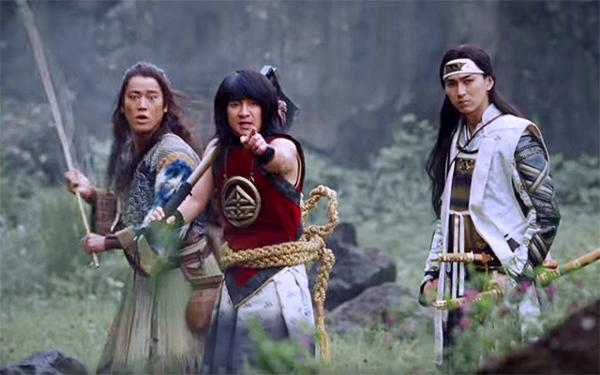
回答: あれ?俺たちじゃね!?